Jaitra Yatra

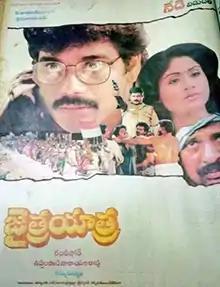
Theatrical release poster

Jaitra Yatra is a 1991 Telugu-language social problem film written and directed by Uppalapati Narayana Rao. It stars Nagarjuna and Vijayashanti, with music composed by S. P. Balasubrahmanyam. The film was produced by Sravanthi Ravi Kishore under the Sri Sravanthi Movies banner. Upon release, the film received positive reviews but failed at box-office. The film was dubbed in Tamil as "Pongada Neengalum Unga Arasiyalum".